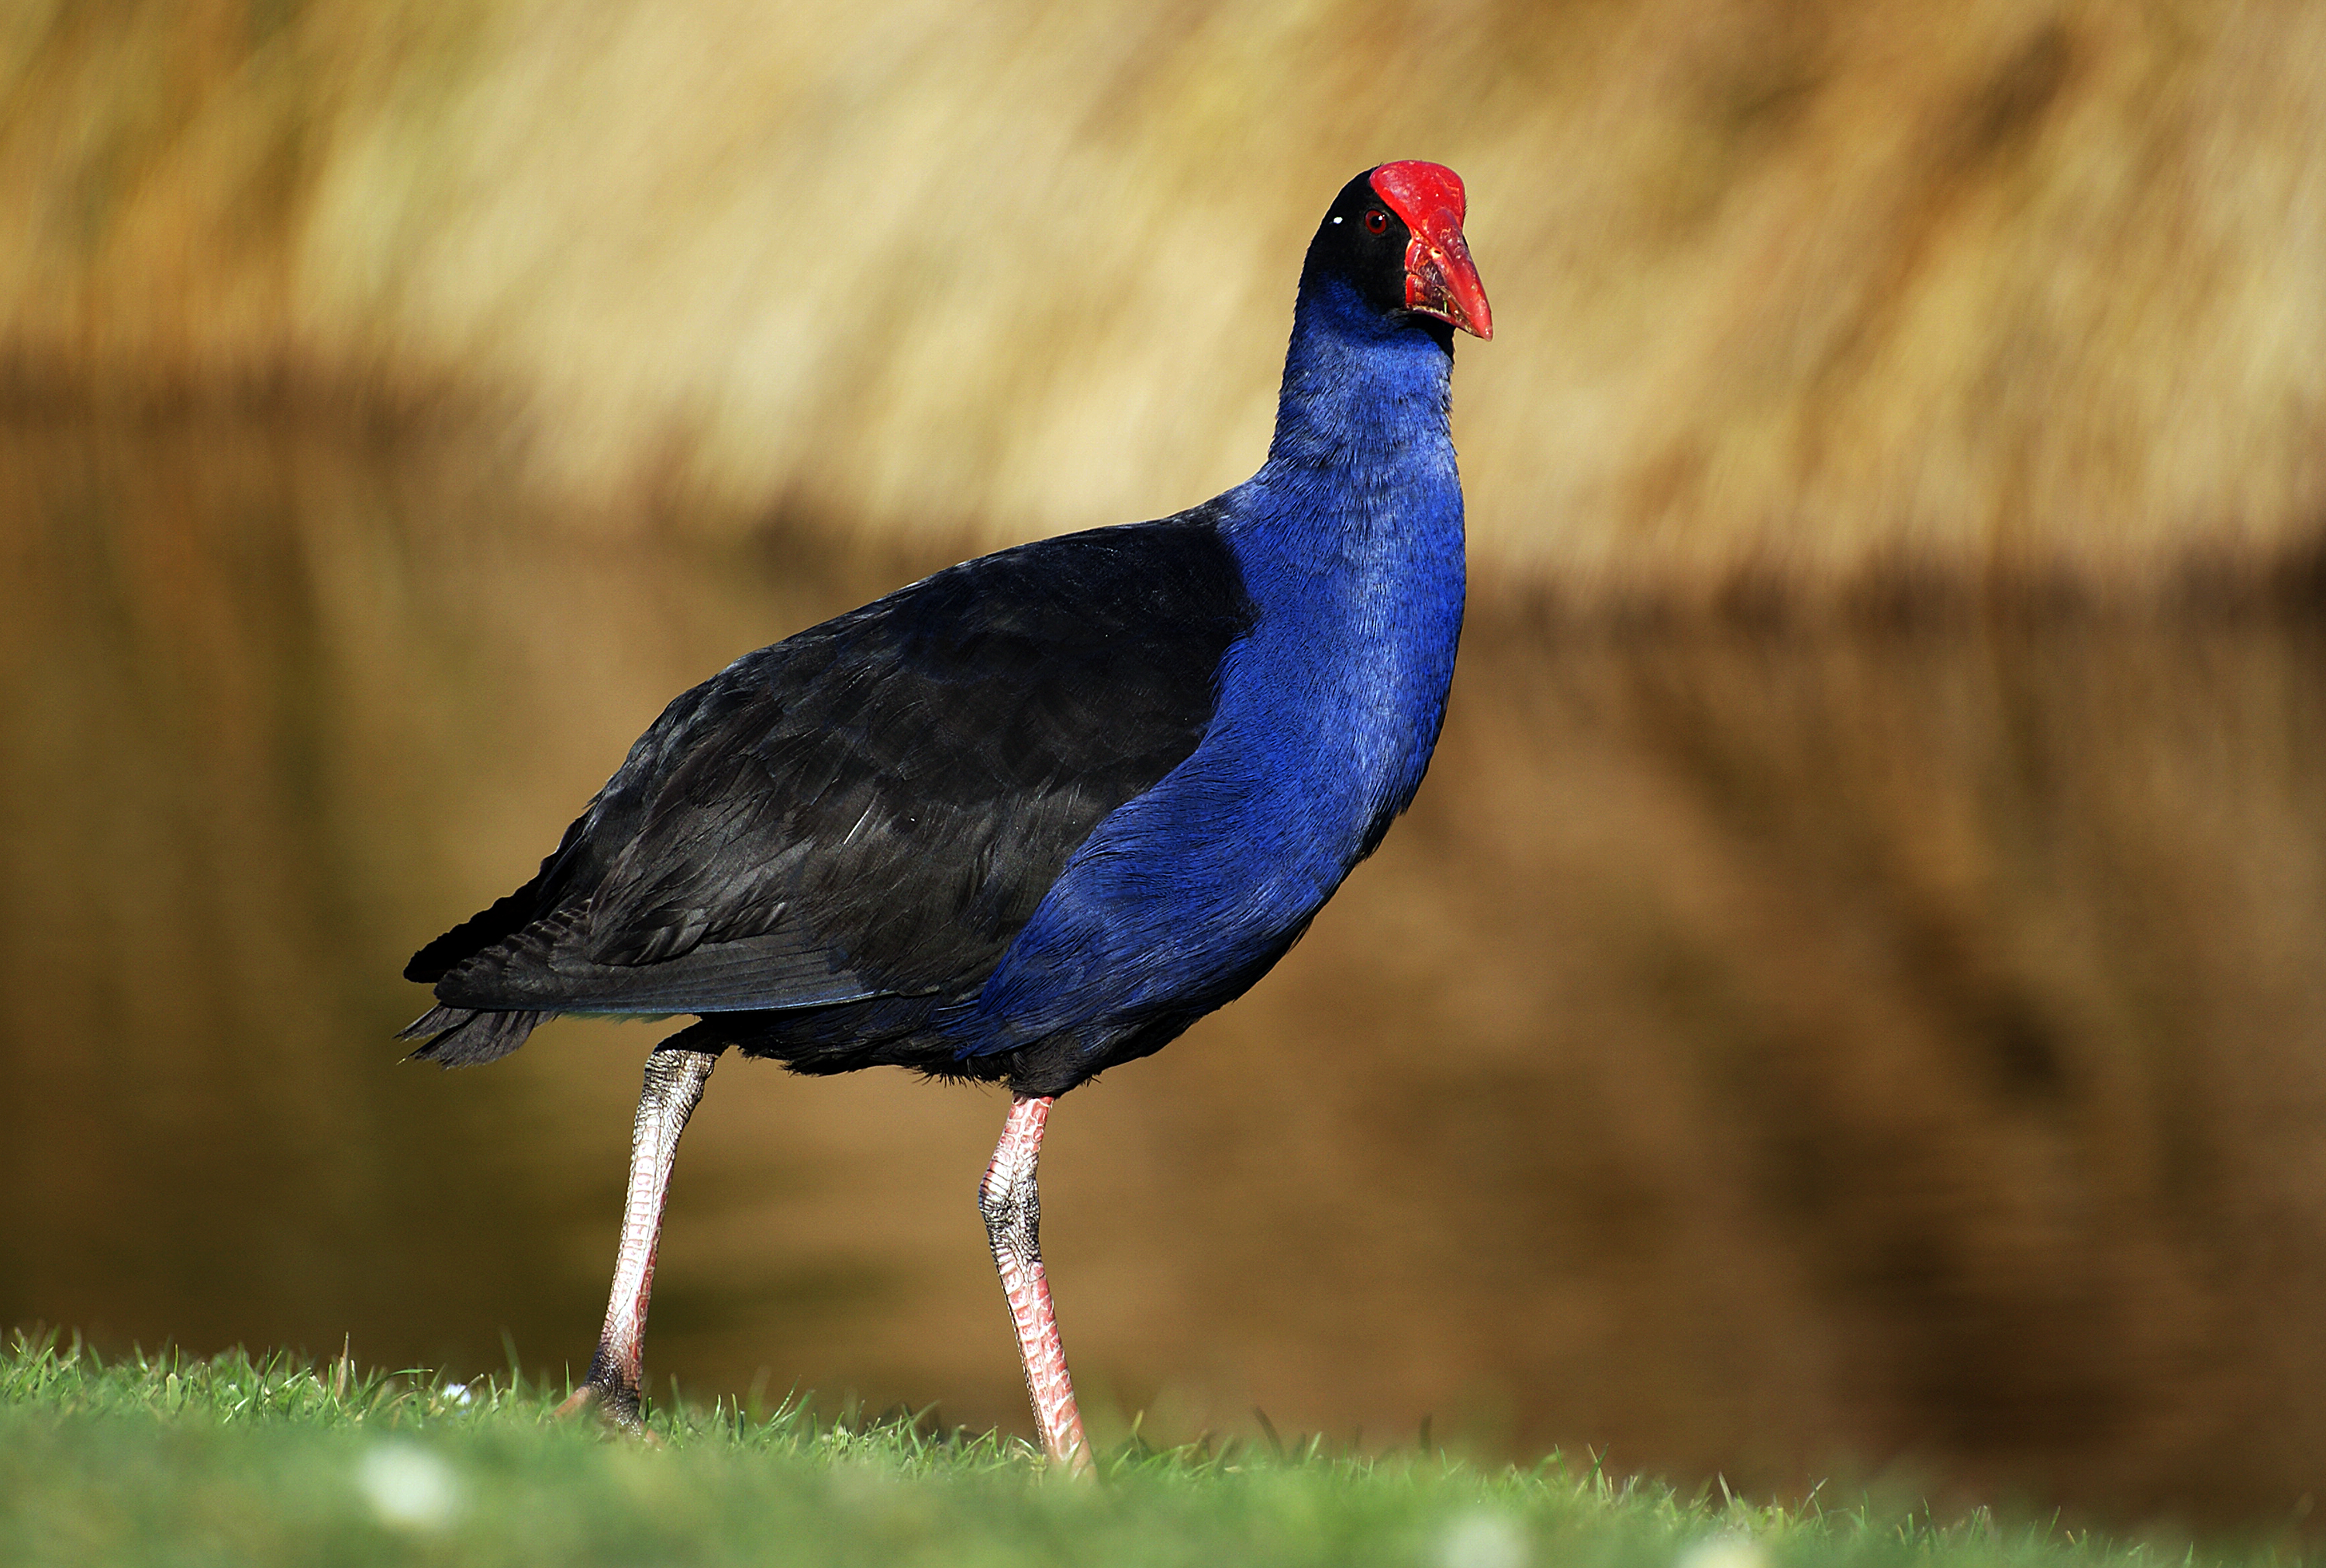
nature, bird, wing, prairie, wildlife, beak, fauna, newzealand, vertebrate, waterfowl, newzealandbirds, swamphen, bluebird, porphyrioporphyrio, rallidae, pukeko, purpleswamphen, purplegallinule, stock dove, crane like bird